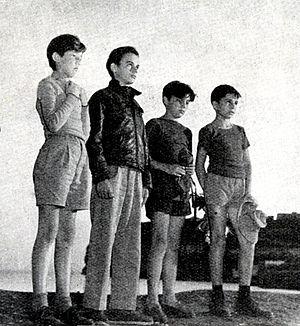
Vacanze col gangster est un film italien réalisé par Dino Risi, sorti en 1952.